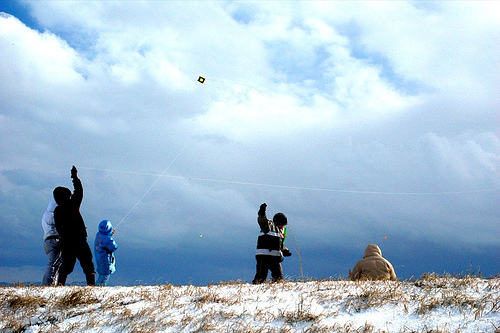
user: Given an image and a question. Answer the question in a short answer. Question: What type of precipitation is on the ground of this image? Short Answer:
assistant: snow